Bevier Memorial Building

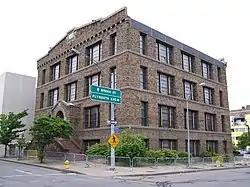
The Bevier Memorial Building, barricaded, in June 2010

Bevier Memorial Building is a historic institutional building built originally for the Rochester Athenæum and Mechanics Institute located at Rochester in Monroe County, New York. It is a three and a half brick story with ceramic trim designed by Claude Fayette Bragdon and completed in 1910.